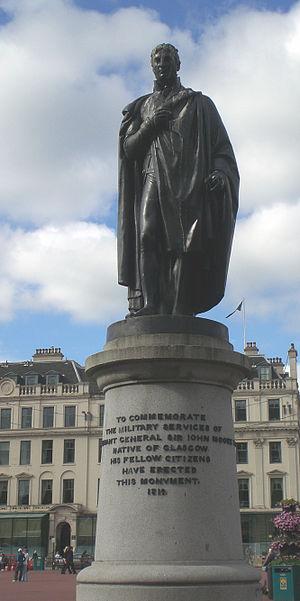
Monument à la mémoire de John Moore (1761-1809) Glasgow sa ville natale.
John Moore, né le 13 novembre 1761 à Glasgow et tué le 16 janvier 1809 à la bataille de La Corogne, est un général de l'armée britannique.